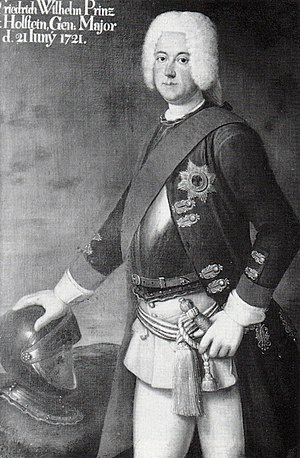
Frederik Vilhelm 2. af Slesvig-Holsten-Sønderborg-Beck
Hertug Frederik Vilhelm 2.
Frederik Vilhelm 2., hertug af Slesvig-Holsten-Sønderborg-Beck var den femte titulære hertug af Slesvig-Holsten-Sønderborg-Beck fra 1728 til 1749.